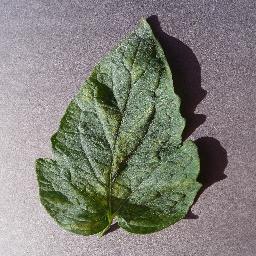
Label: Tomato___Spider_mites Two-spotted_spider_mite